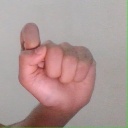
अक्षर: घ